History of the bicycle

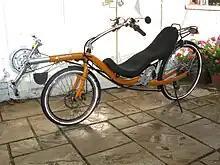
2008 Nazca Fuego short wheelbase recumbent with 20″ front wheel and 26″ rear wheel

Although multiple-speed bicycles were widely known by this time, most or all military bicycles used in the Second World War were single-speed. Bicycles were used by paratroopers during the war to help them with transportation, creating the term "bomber bikes" to refer to US planes dropping bikes for troops to use. The German "Volksgrenadier" units each had a battalion of bicycle infantry attached. The Invasion of Poland saw many bicycle-riding scouts in use, with each bicycle company using 196 bicycles and 1 motorcycle. By September 1939, there were 41 bicycle companies mobilized.